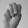
ASL letter: M